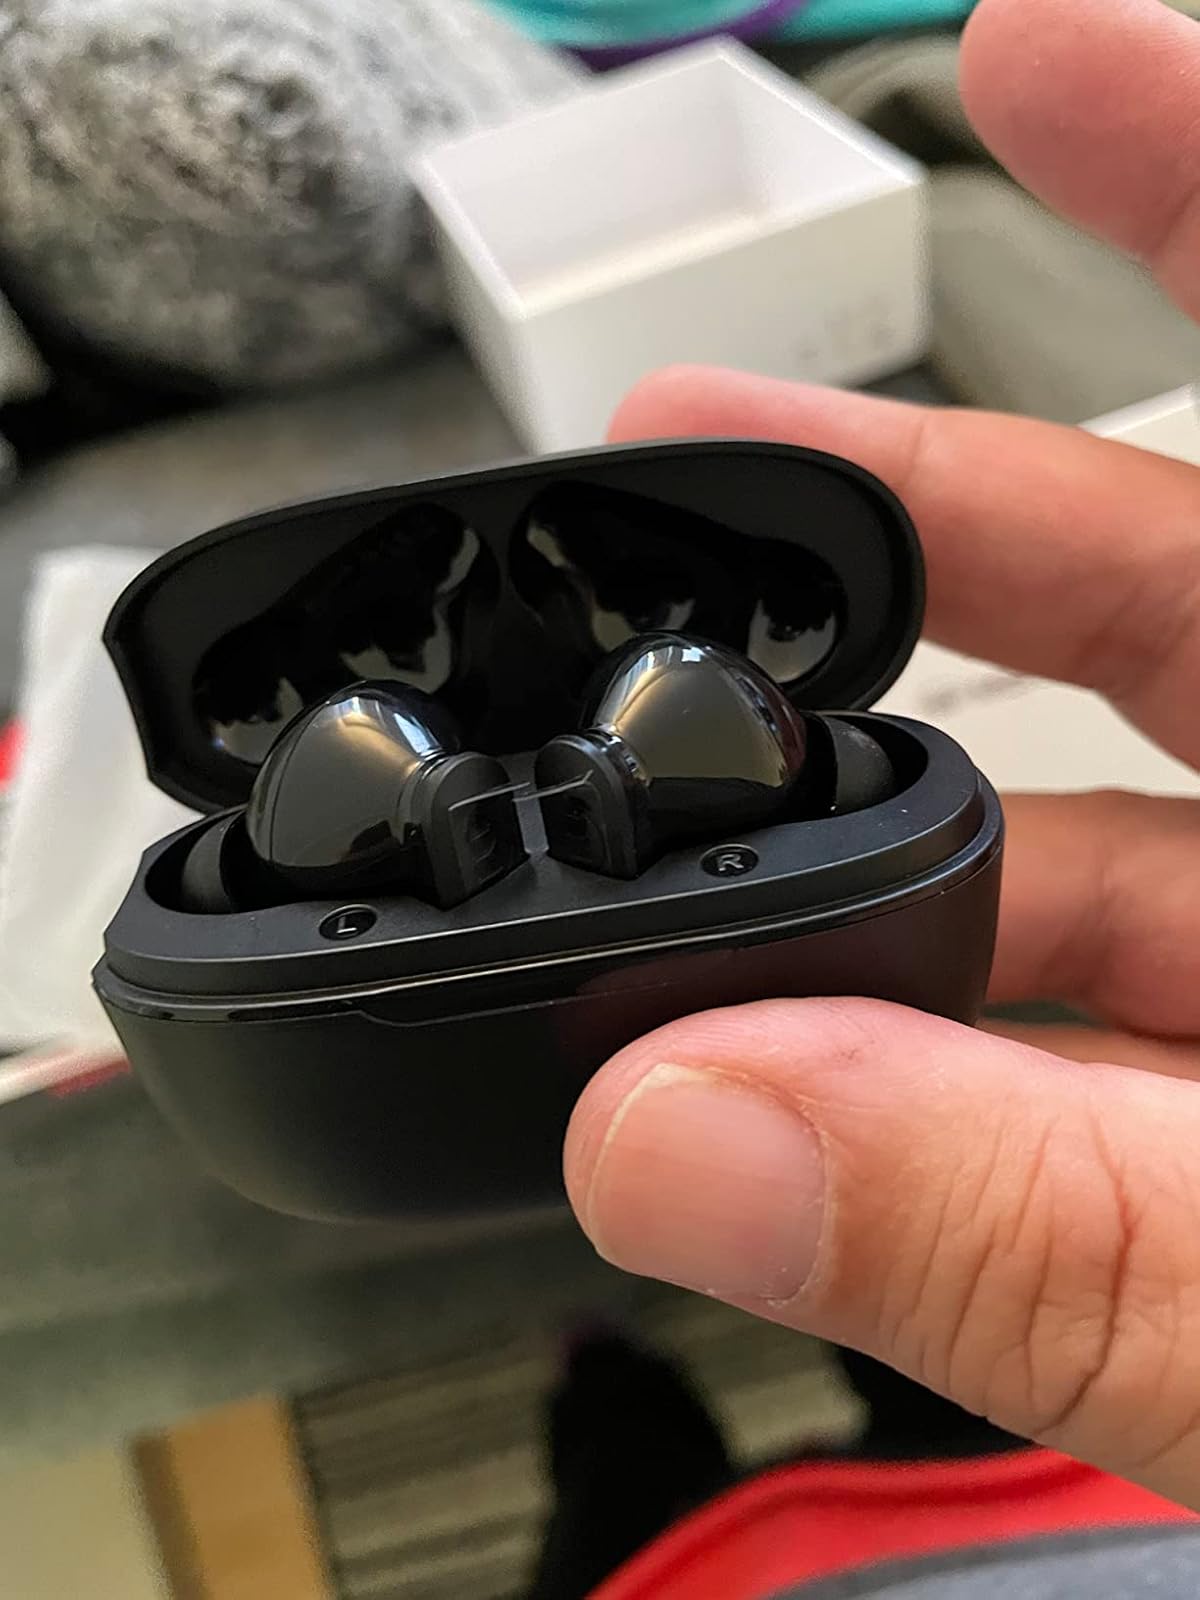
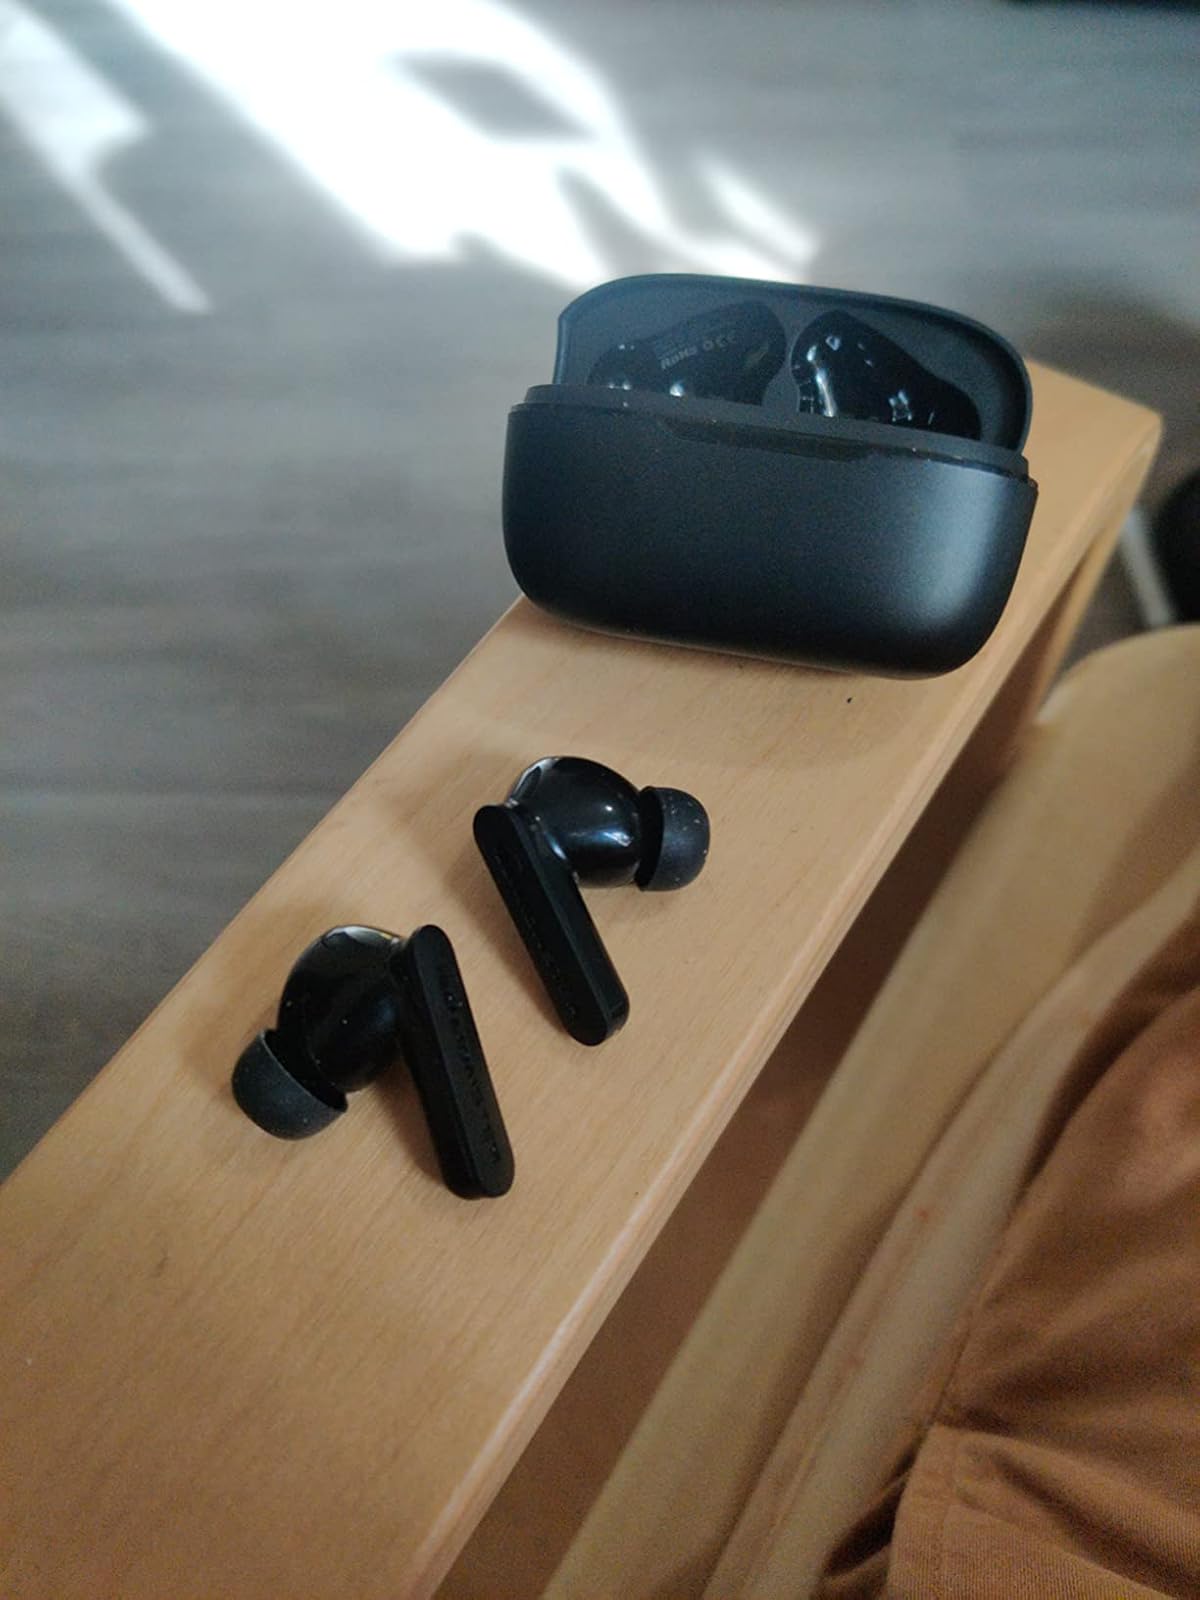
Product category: earbuds
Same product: yes